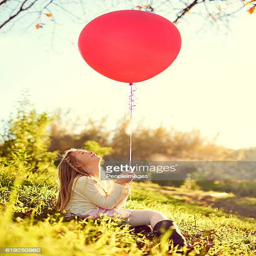
i wish this could fly me to the sky